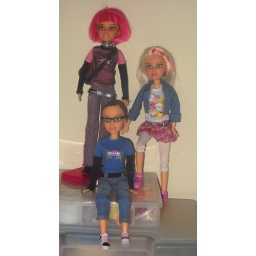
The Liv girls currently in house - &amp;quot;It's My Nature&amp;quot; Daniela, first-gen Sophie, and second-gen Katie.